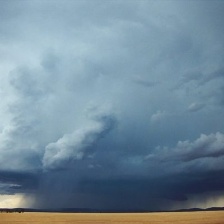
Cloud type: Cumulonimbus